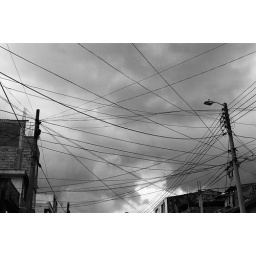
My dad's recurring nightmare is that he is flying a plane that gets caught under wires like these.